Verset pour la fête de la Dédicace

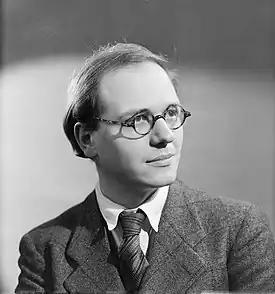
Olivier Messiaen

The Verset pour la fête de la Dédicace is a short composition for organ by French composer Olivier Messiaen. It was completed in 1960.